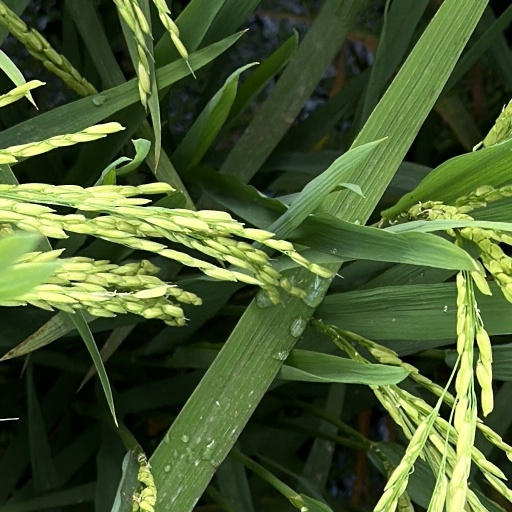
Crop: rice